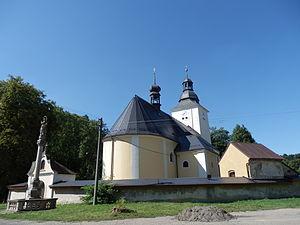
Vendolí est une commune du district de Svitavy, dans la région de Pardubice, en République tchèque. Sa population s'élevait à 968 habitants en 2017.